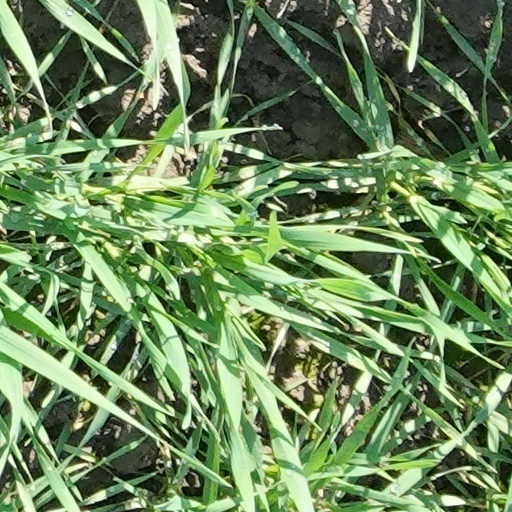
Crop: wheat